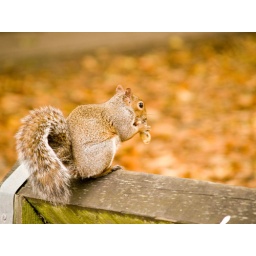
taken from car window in thornes park